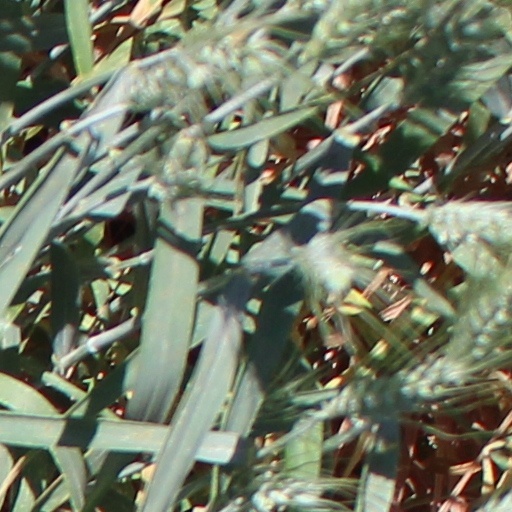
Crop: wheat